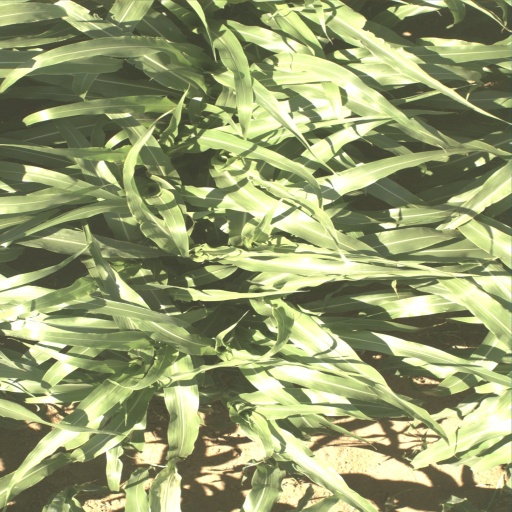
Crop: sorghum